Stacey Abrams

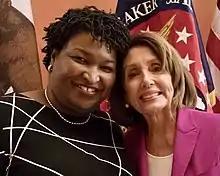
Stacey Abrams and Nancy Pelosi in January 2019

On January 29, 2019, Senate minority leader Chuck Schumer (D-NY) announced that Abrams would deliver the response to the State of the Union address on February 5. She was the first African-American woman to give the rebuttal to the address, as well as the first and only non-office-holding person to do so since the State of the Union responses began in 1966. Despite being heavily recruited by Schumer, the Democratic National Committee, and the Democratic Senatorial Campaign Committee to challenge incumbent senator David Perdue, on April 30, 2019, Abrams announced that she would not run for the U.S. Senate in 2020. After Senator Johnny Isakson announced his resignation due to poor health, Abrams declined to run in that election as well, citing a need to focus on ending voter suppression.